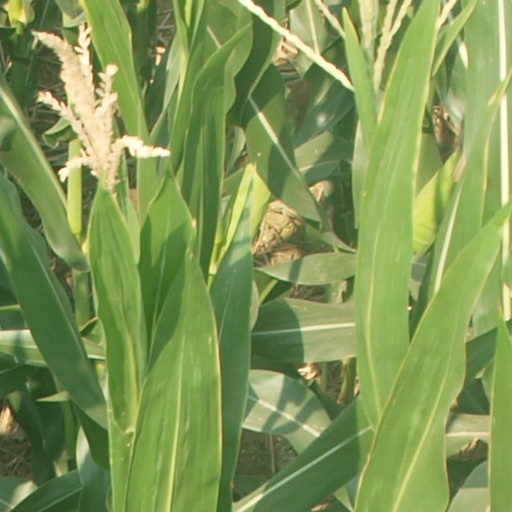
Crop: maize; corn